Christianity in the 4th century

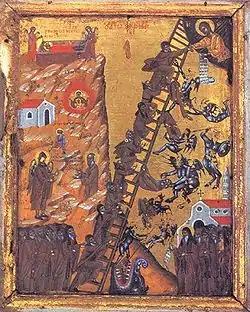
Icon depicting souls' ascent to heaven after death.

Late Antique Christianity produced a great many renowned Church Fathers who wrote volumes of theological texts, including Augustine of Hippo, Gregory Nazianzus, Cyril of Jerusalem, Ambrose of Milan, Jerome, and others. Some, such as John Chrysostom and Athanasius, suffered exile, persecution, or martyrdom from heretical Byzantine emperors. Many of their writings are translated into English in the compilations of Nicene and Post-Nicene Fathers.